64P/Swift–Gehrels

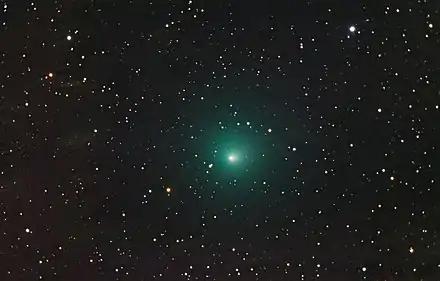
Comet Swift–Gehrels photographed by Alexander Vasenin from Moscow, Russia on 11 October 2018

64P/Swift–Gehrels is a periodic comet in the Solar System which has a current orbital period of 9.23 years.